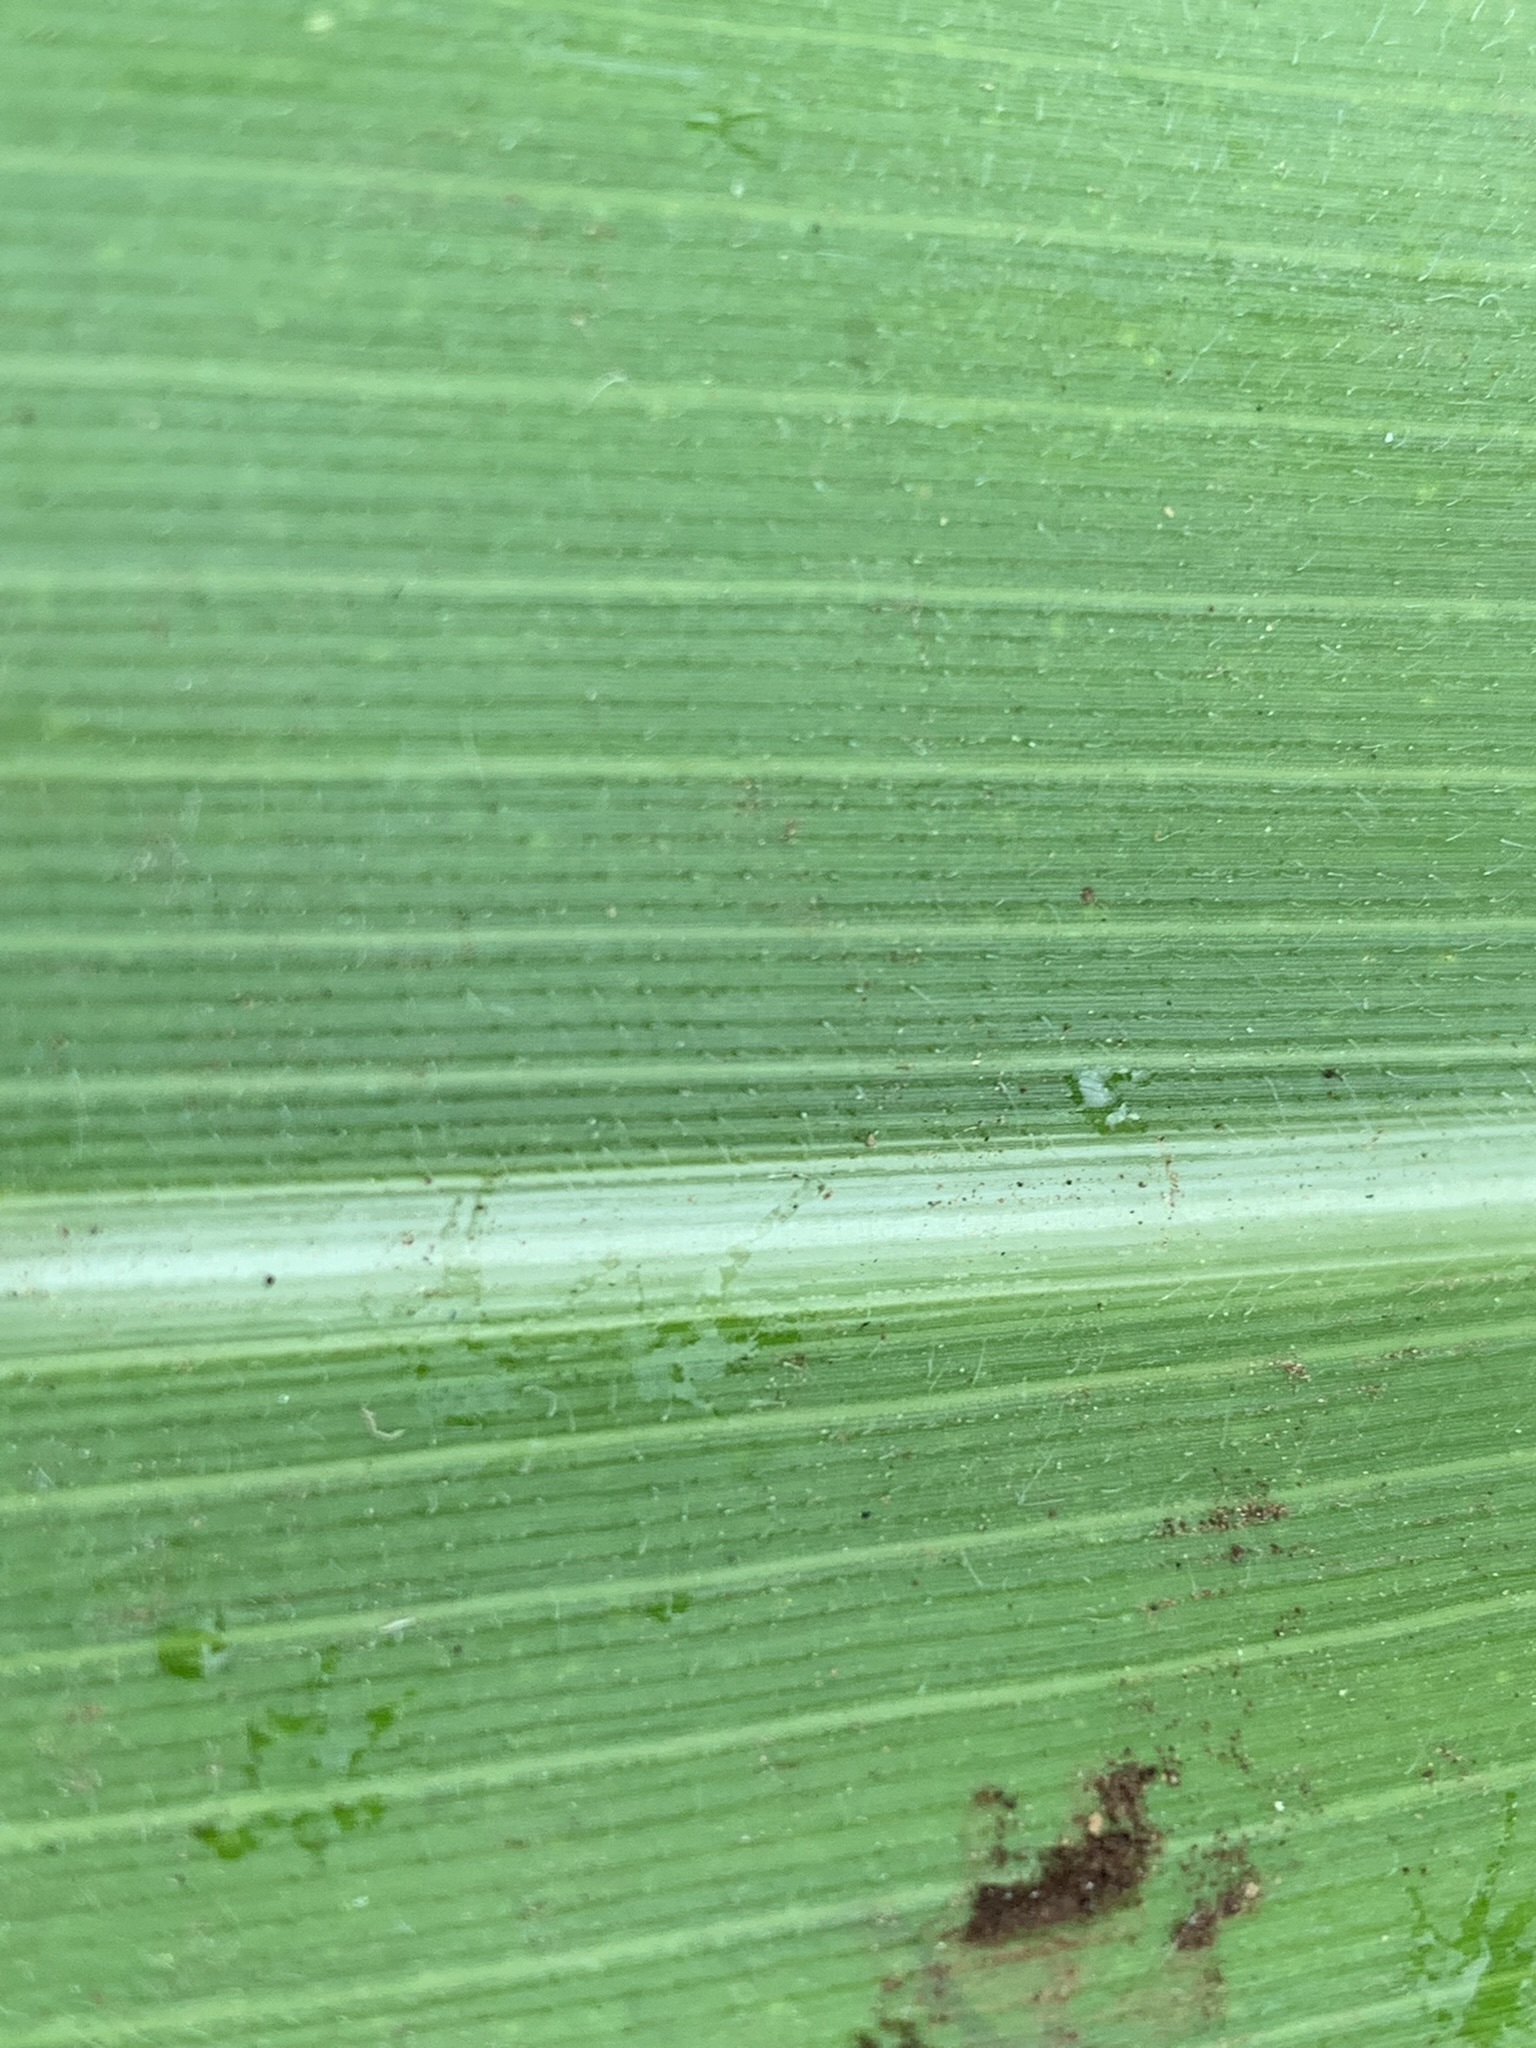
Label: Healthy